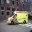
Label: ambulance